Dakotaraptor

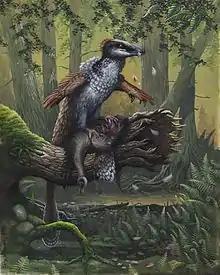
"Dakotaraptor" might have used its arms to keep its balance while subduing prey. Here, an "Ornithomimus" is the victim.

In the recently performed phylogenetic analysis by Currie and Evans in 2019, "Dakotaraptor" was again recovered as an eudromaeosaur, though the authors noted that the holotype may not represent one individual.